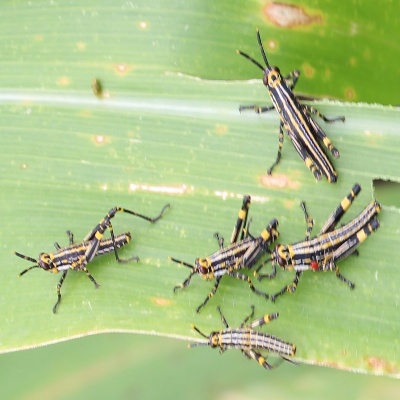
Crop: Maize
Condition: grasshoper